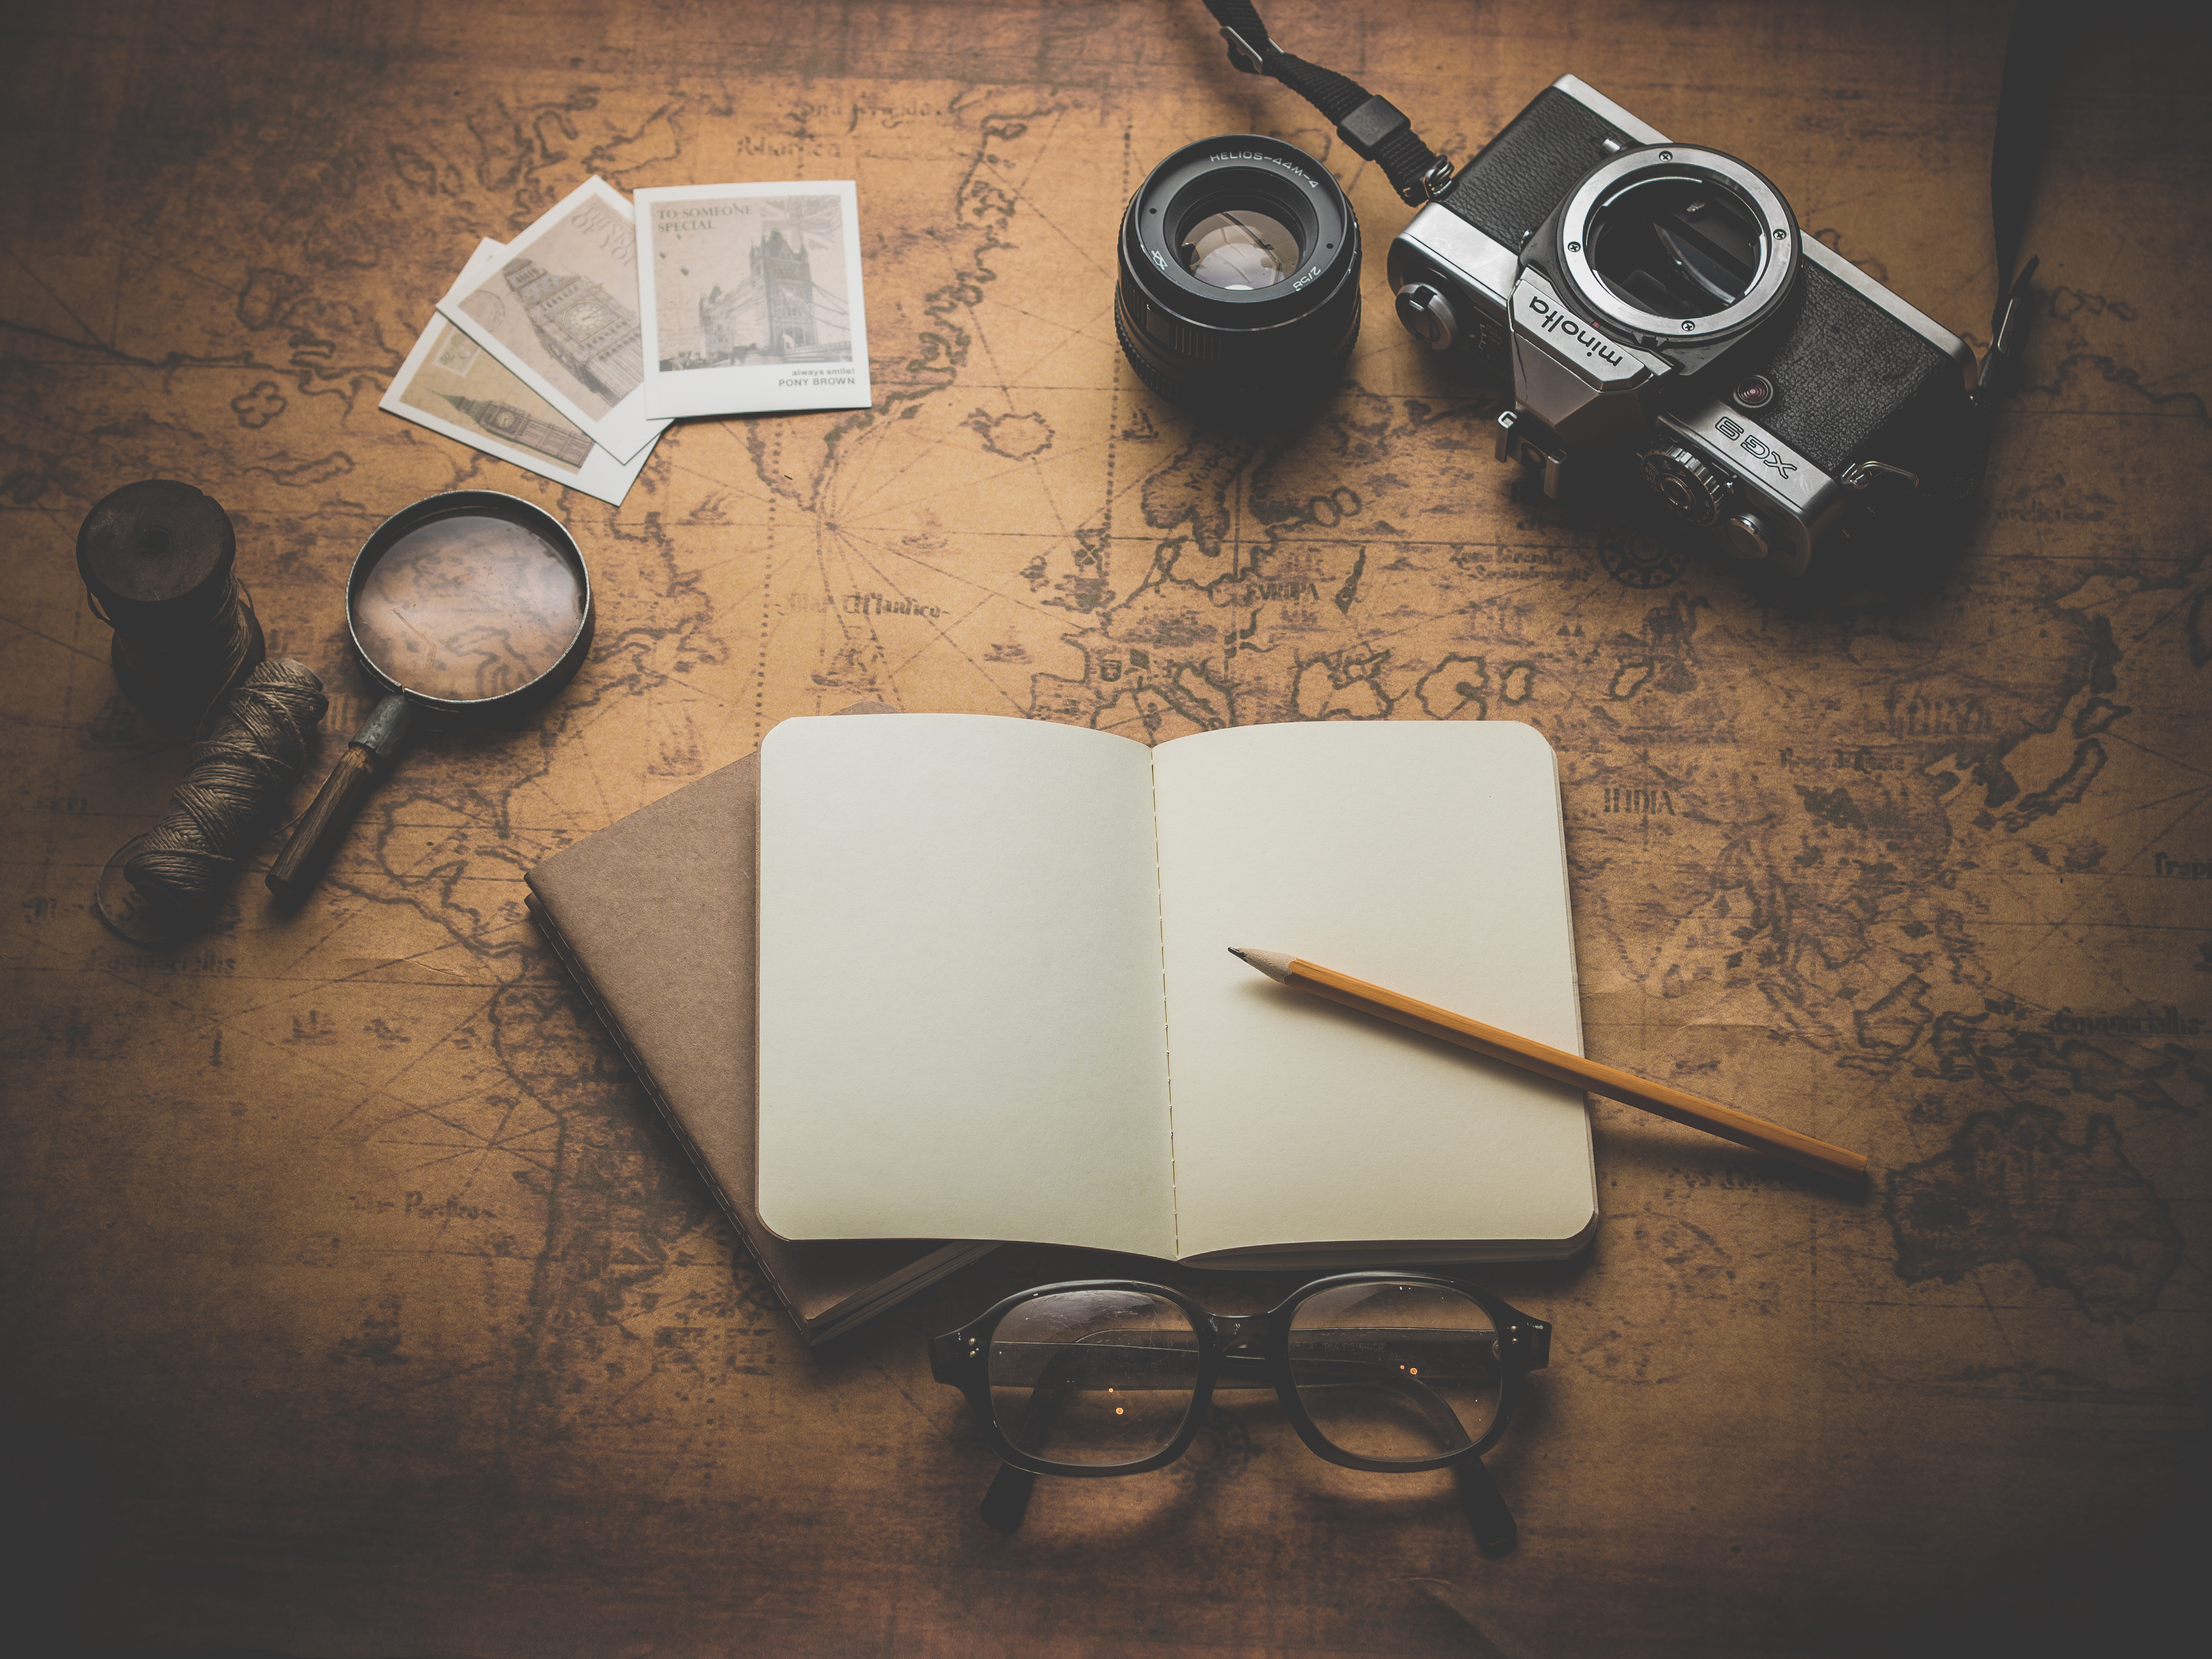
notebook, white, camera, old, travel, notepad, map, magnifying glass, art, tour, sketch, drawing, illustration, glasses, shape, notes, maps